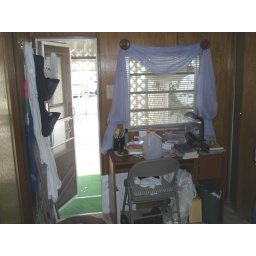
in bedroom looking to patio door